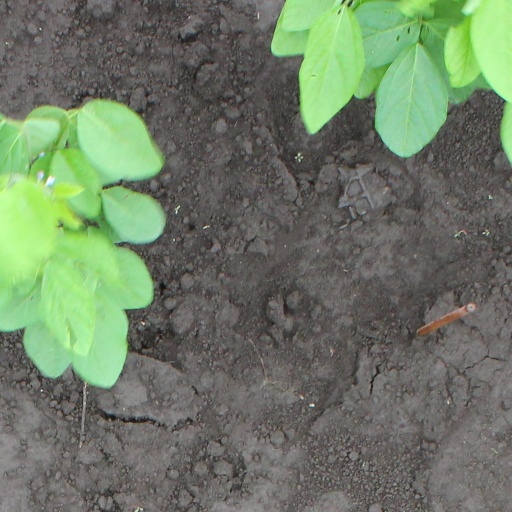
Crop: soybean